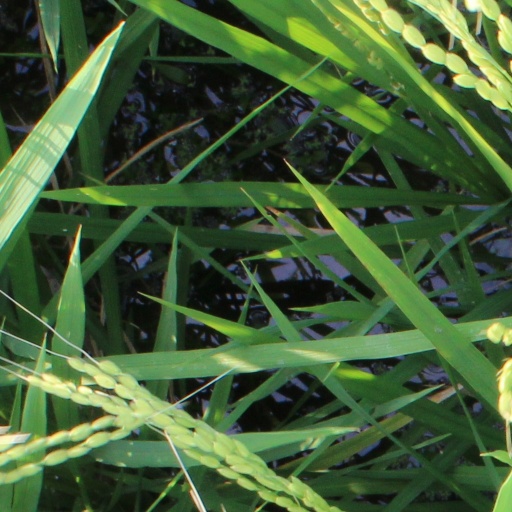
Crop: rice